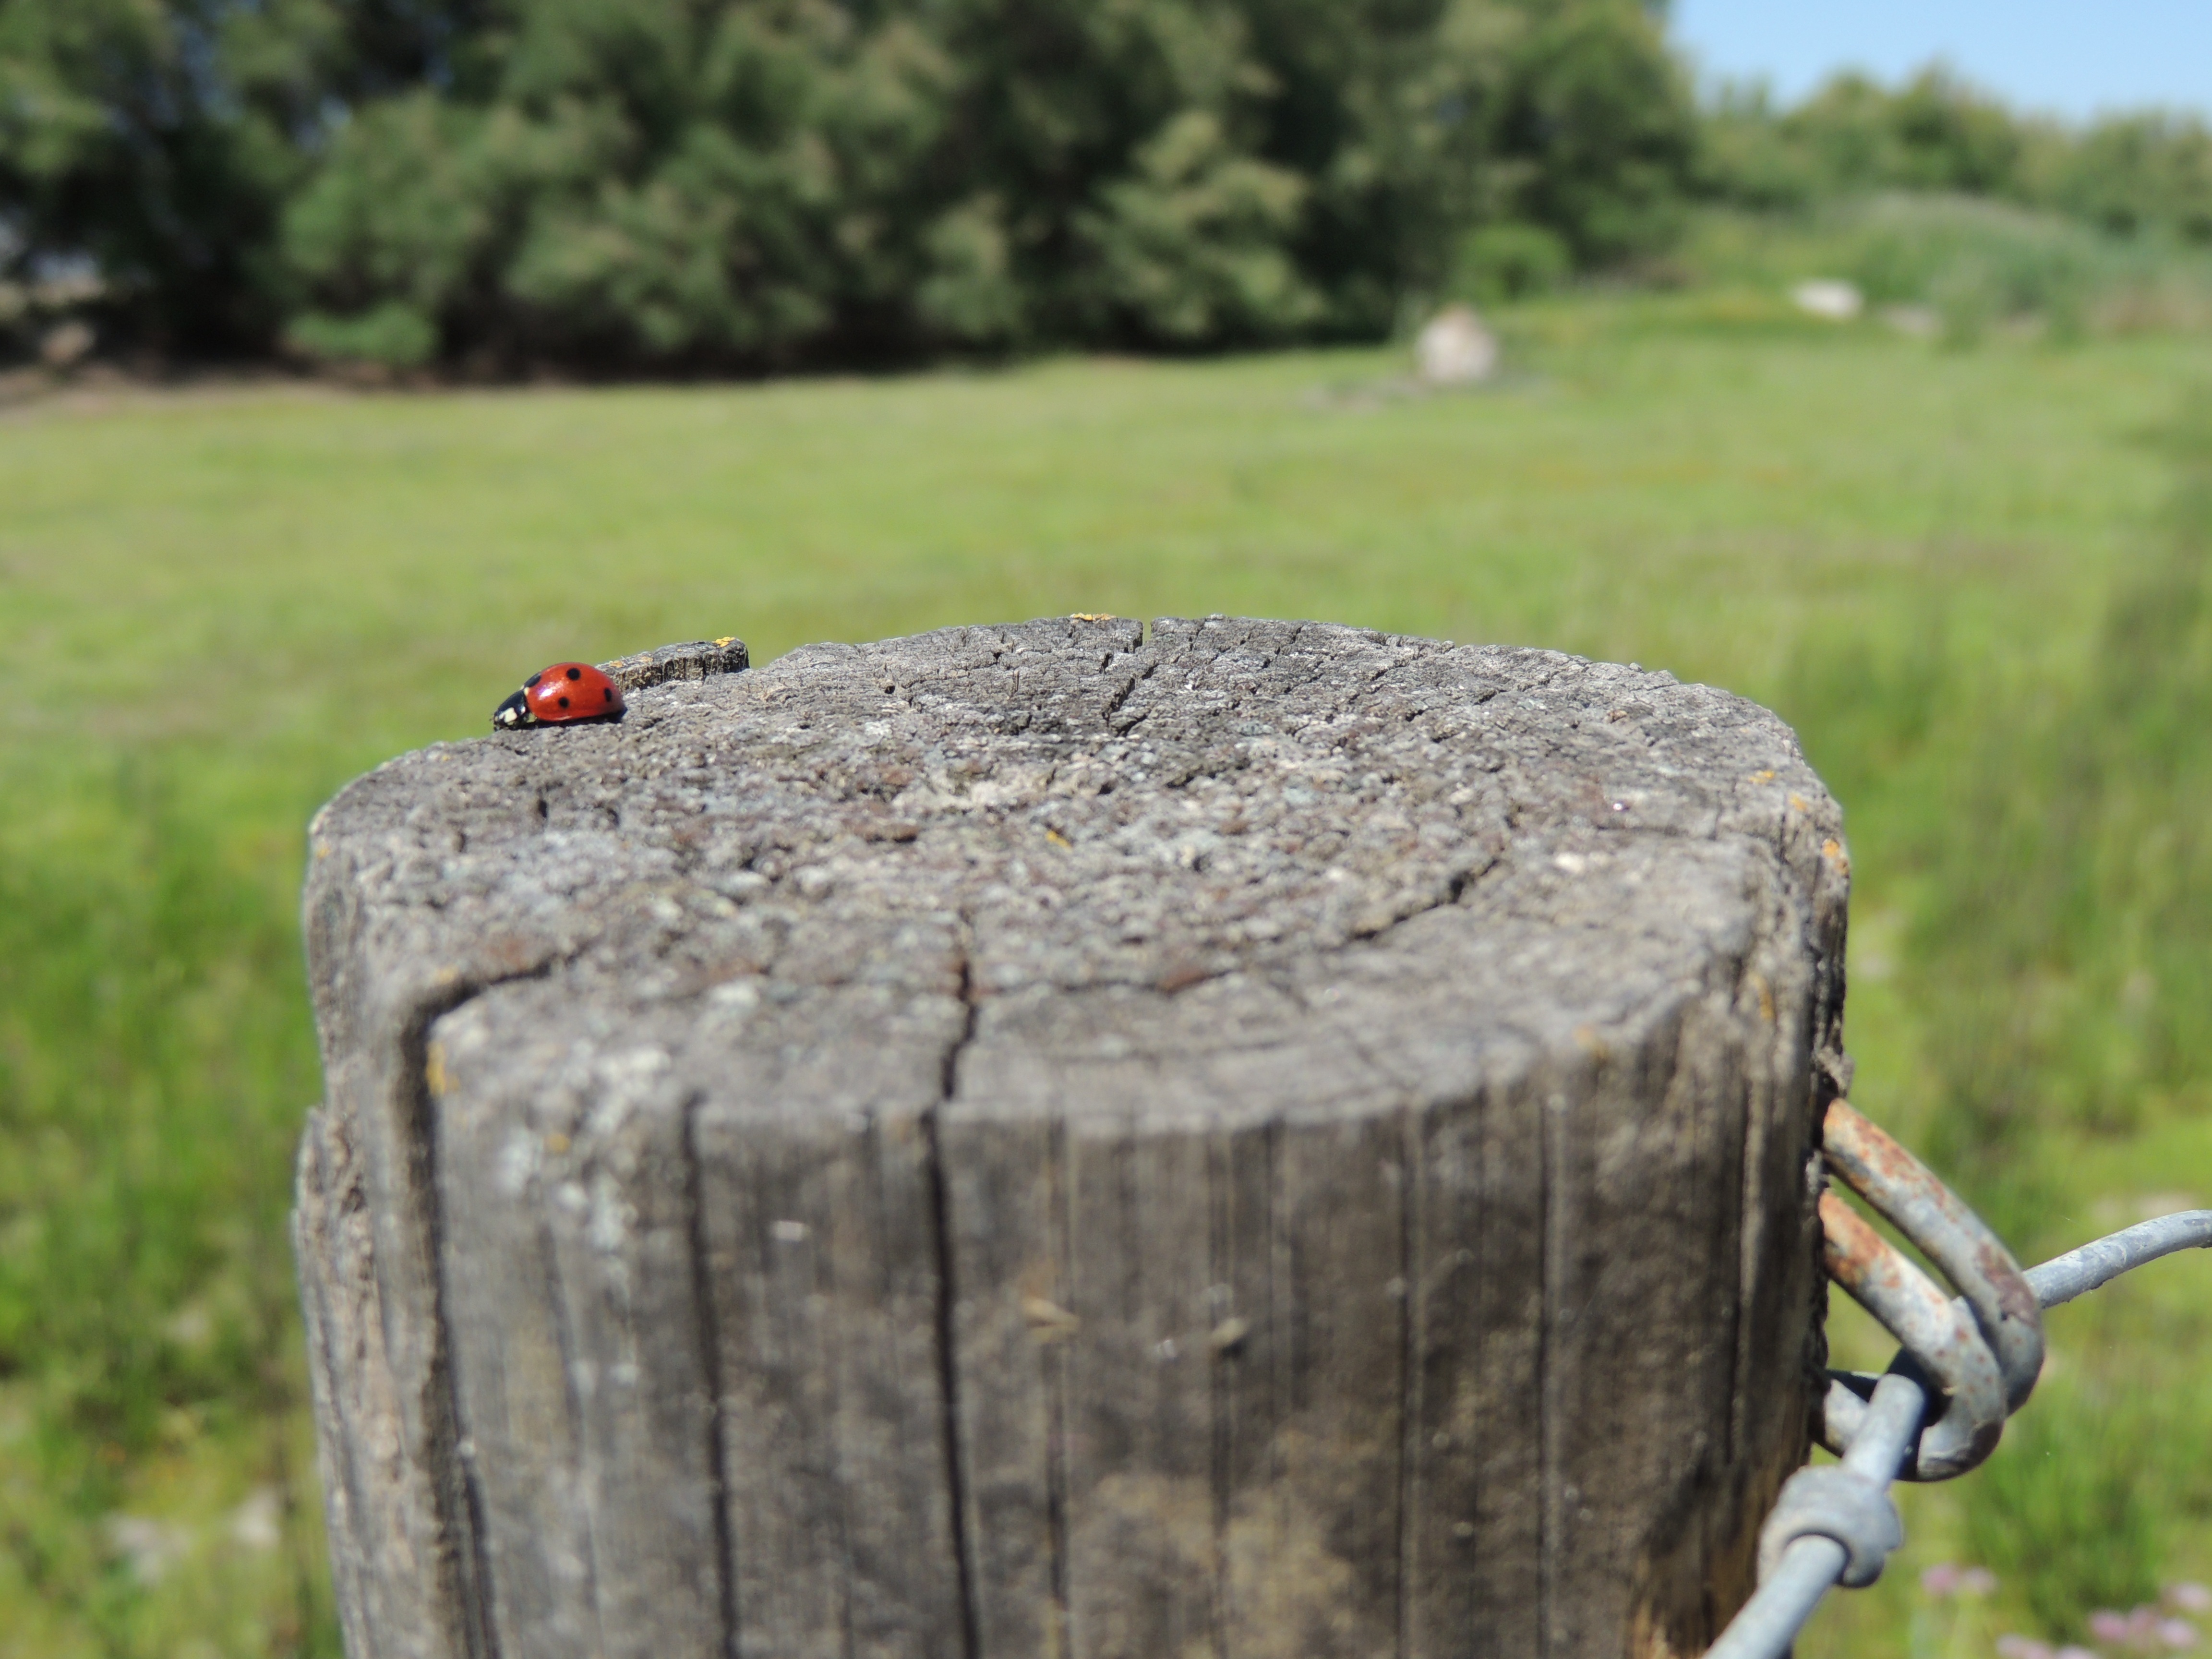
tree, grass, fence, wood, field, trunk, spring, soil, ladybug, garden, seto, tree stump, wired, reservation, palo, man made object, isecto